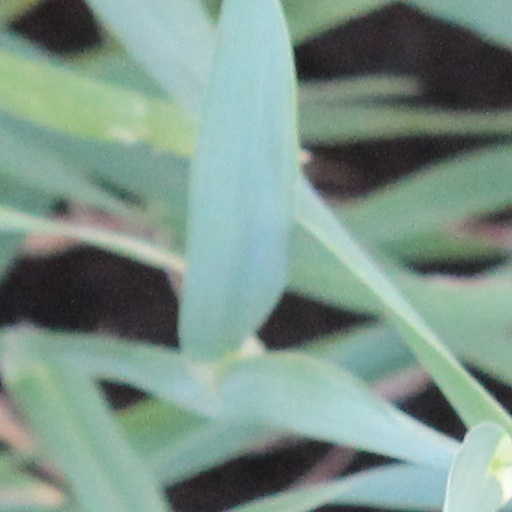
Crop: wheat